Dorsch's White Cross Bakery

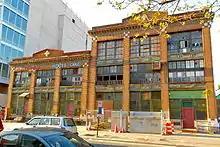
Building prior to renovation in 2012

Peter Michael Dorsch (1878-1959), who was a Washington, DC native, established the business in 1904 on Seventh Street and moved to the present location in 1913. The buildings that front S Street, NW were built in 1915 and 1922. They were designed by different architects, but they are composed of similar materials, treatment and details. They features elements of the American Craftsman style. White terra cotta tile crosses in the center pediments identify the building with White Cross Bakery. The building has been redeveloped into a mix of office and retail uses.